Joos van Cleve

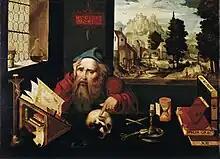
Horizontally extended second type, by a follower of Joos

Small devotional pictures of the Virgin Mary were the bread and butter work of early 15th century painting workshops, and Joos van Cleve produced many different types of the "Virgin and Child", the "Holy Family" and the "Virgin and Child with St Anne". In some instances the prime version has been lost, but the type can be recovered through the numerous replicas produced by his workshop and copyists. Most of these were no doubt produced with no specific commission, with many distributed by agents and dealers across Europe, for the houses of the wealthy.